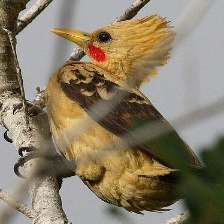
Species: CREAM COLORED WOODPECKER
Scientific name: CELEUS FLAVUS